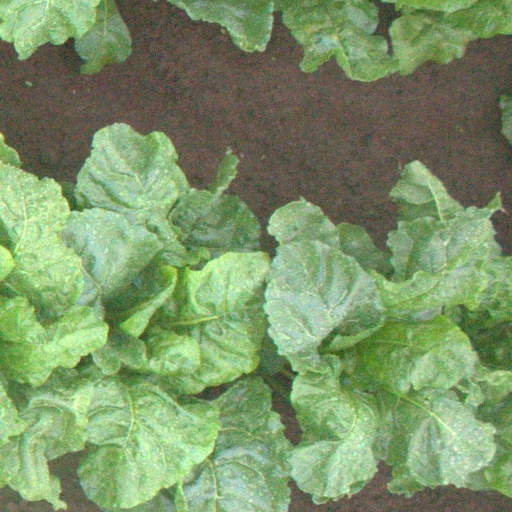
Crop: sugar beet